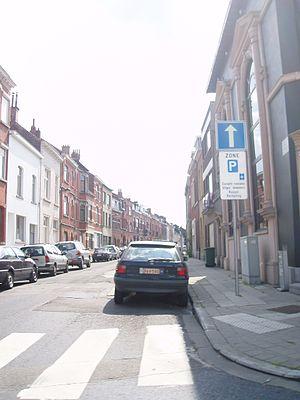
chaussée de Watermael Auderghem Belgium
La chaussée de Watermael est une rue bruxelloise située sur la commune d'Auderghem.